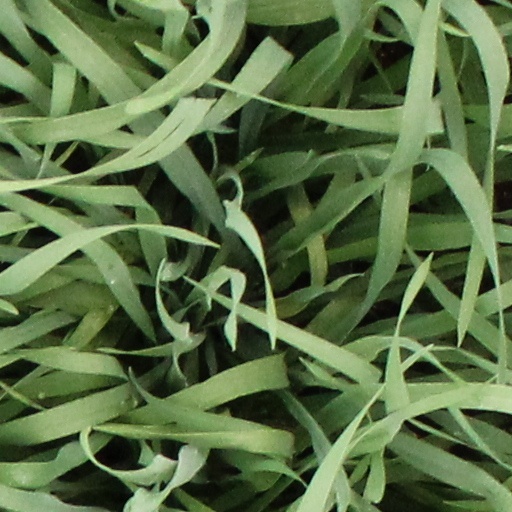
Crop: wheat